Ruprecht von Eggenberg

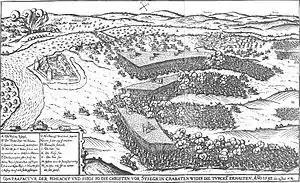
The Christians Before Sisak in Croatia A.D. 1593

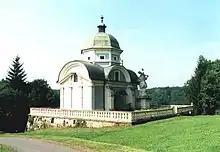
Eggenberg mausoleum in Ehrenhausen, Leibnitz, Styria, Austria.

He chose a military career early on in his life. In 1572 he served as a captain with Spanish forces and saw duty in The Netherlands under the great general Alexander Farnese, Duke of Parma and Piacenza. Ruprecht von Eggenberg benefited greatly from this experience and was ultimately appointed by Charles II, Archduke of Austria to the arch-ducal council and to captain of the guard at the main castle in Graz. Because of the growing threat from the Ottoman Turks, he served as a commander beginning in 1592. Although outnumbered, Eggenberg vanquished the Ottoman forces under the command of Hasan Pasha Predojević at the Battle of Sisak on 22 June 1593. In 1594 Eggenberg received the command of the Austrian troops along the border to what is today Croatia and conquered the Ottoman fortress of Petrinja in 1595. As a hero of the Ottoman wars, in 1596 Eggenberg was appointed the "Feldobristen" (akin to a colonel in contemporary military ranks) in Upper Hungary and in 1597 he received his appointment as the "General-Feld-Obrist-Feldzeugmeister" (imperfect translation would be Field Colonel General of the Artillery, denoting the second highest rank as well as an artillery officer). In the end, due to his distinguished service, Ruprecht von Eggenberg was elevated to the rank of "Freiherr" in 1598 by Rudolf II. He retired from service in 1606 and moved to Graz in what was then the Duchy of Styria where he died in 1611.